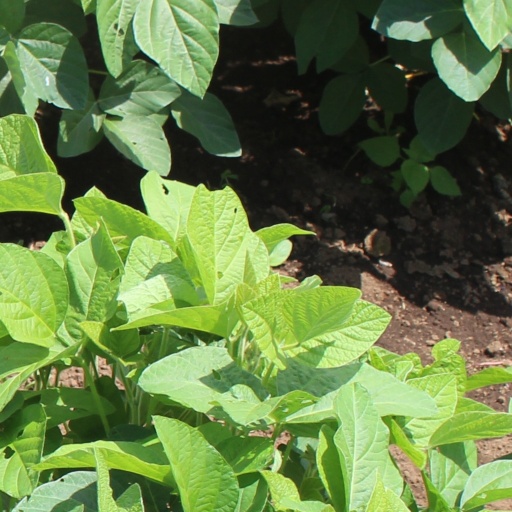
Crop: soybean